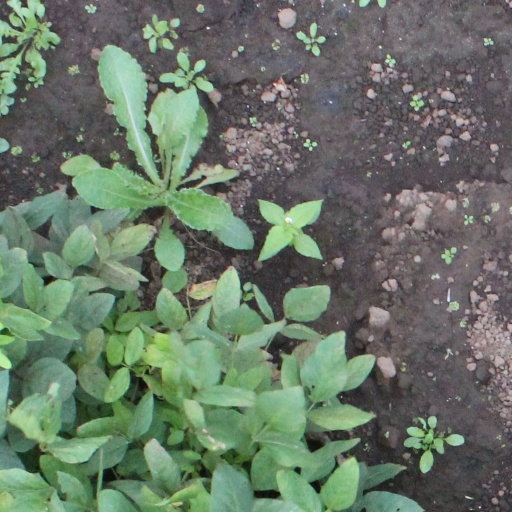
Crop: soybean